Edward Bok

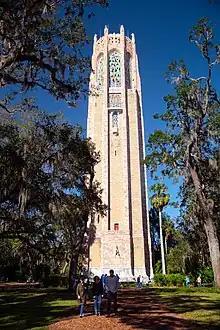
The Singing Tower

In 1923, Bok proposed the American Peace Award. Bok also established a number of awards including the $100,000 American Peace Award in 1923, given for the "best practicable plan for U.S. cooperation in world peace".